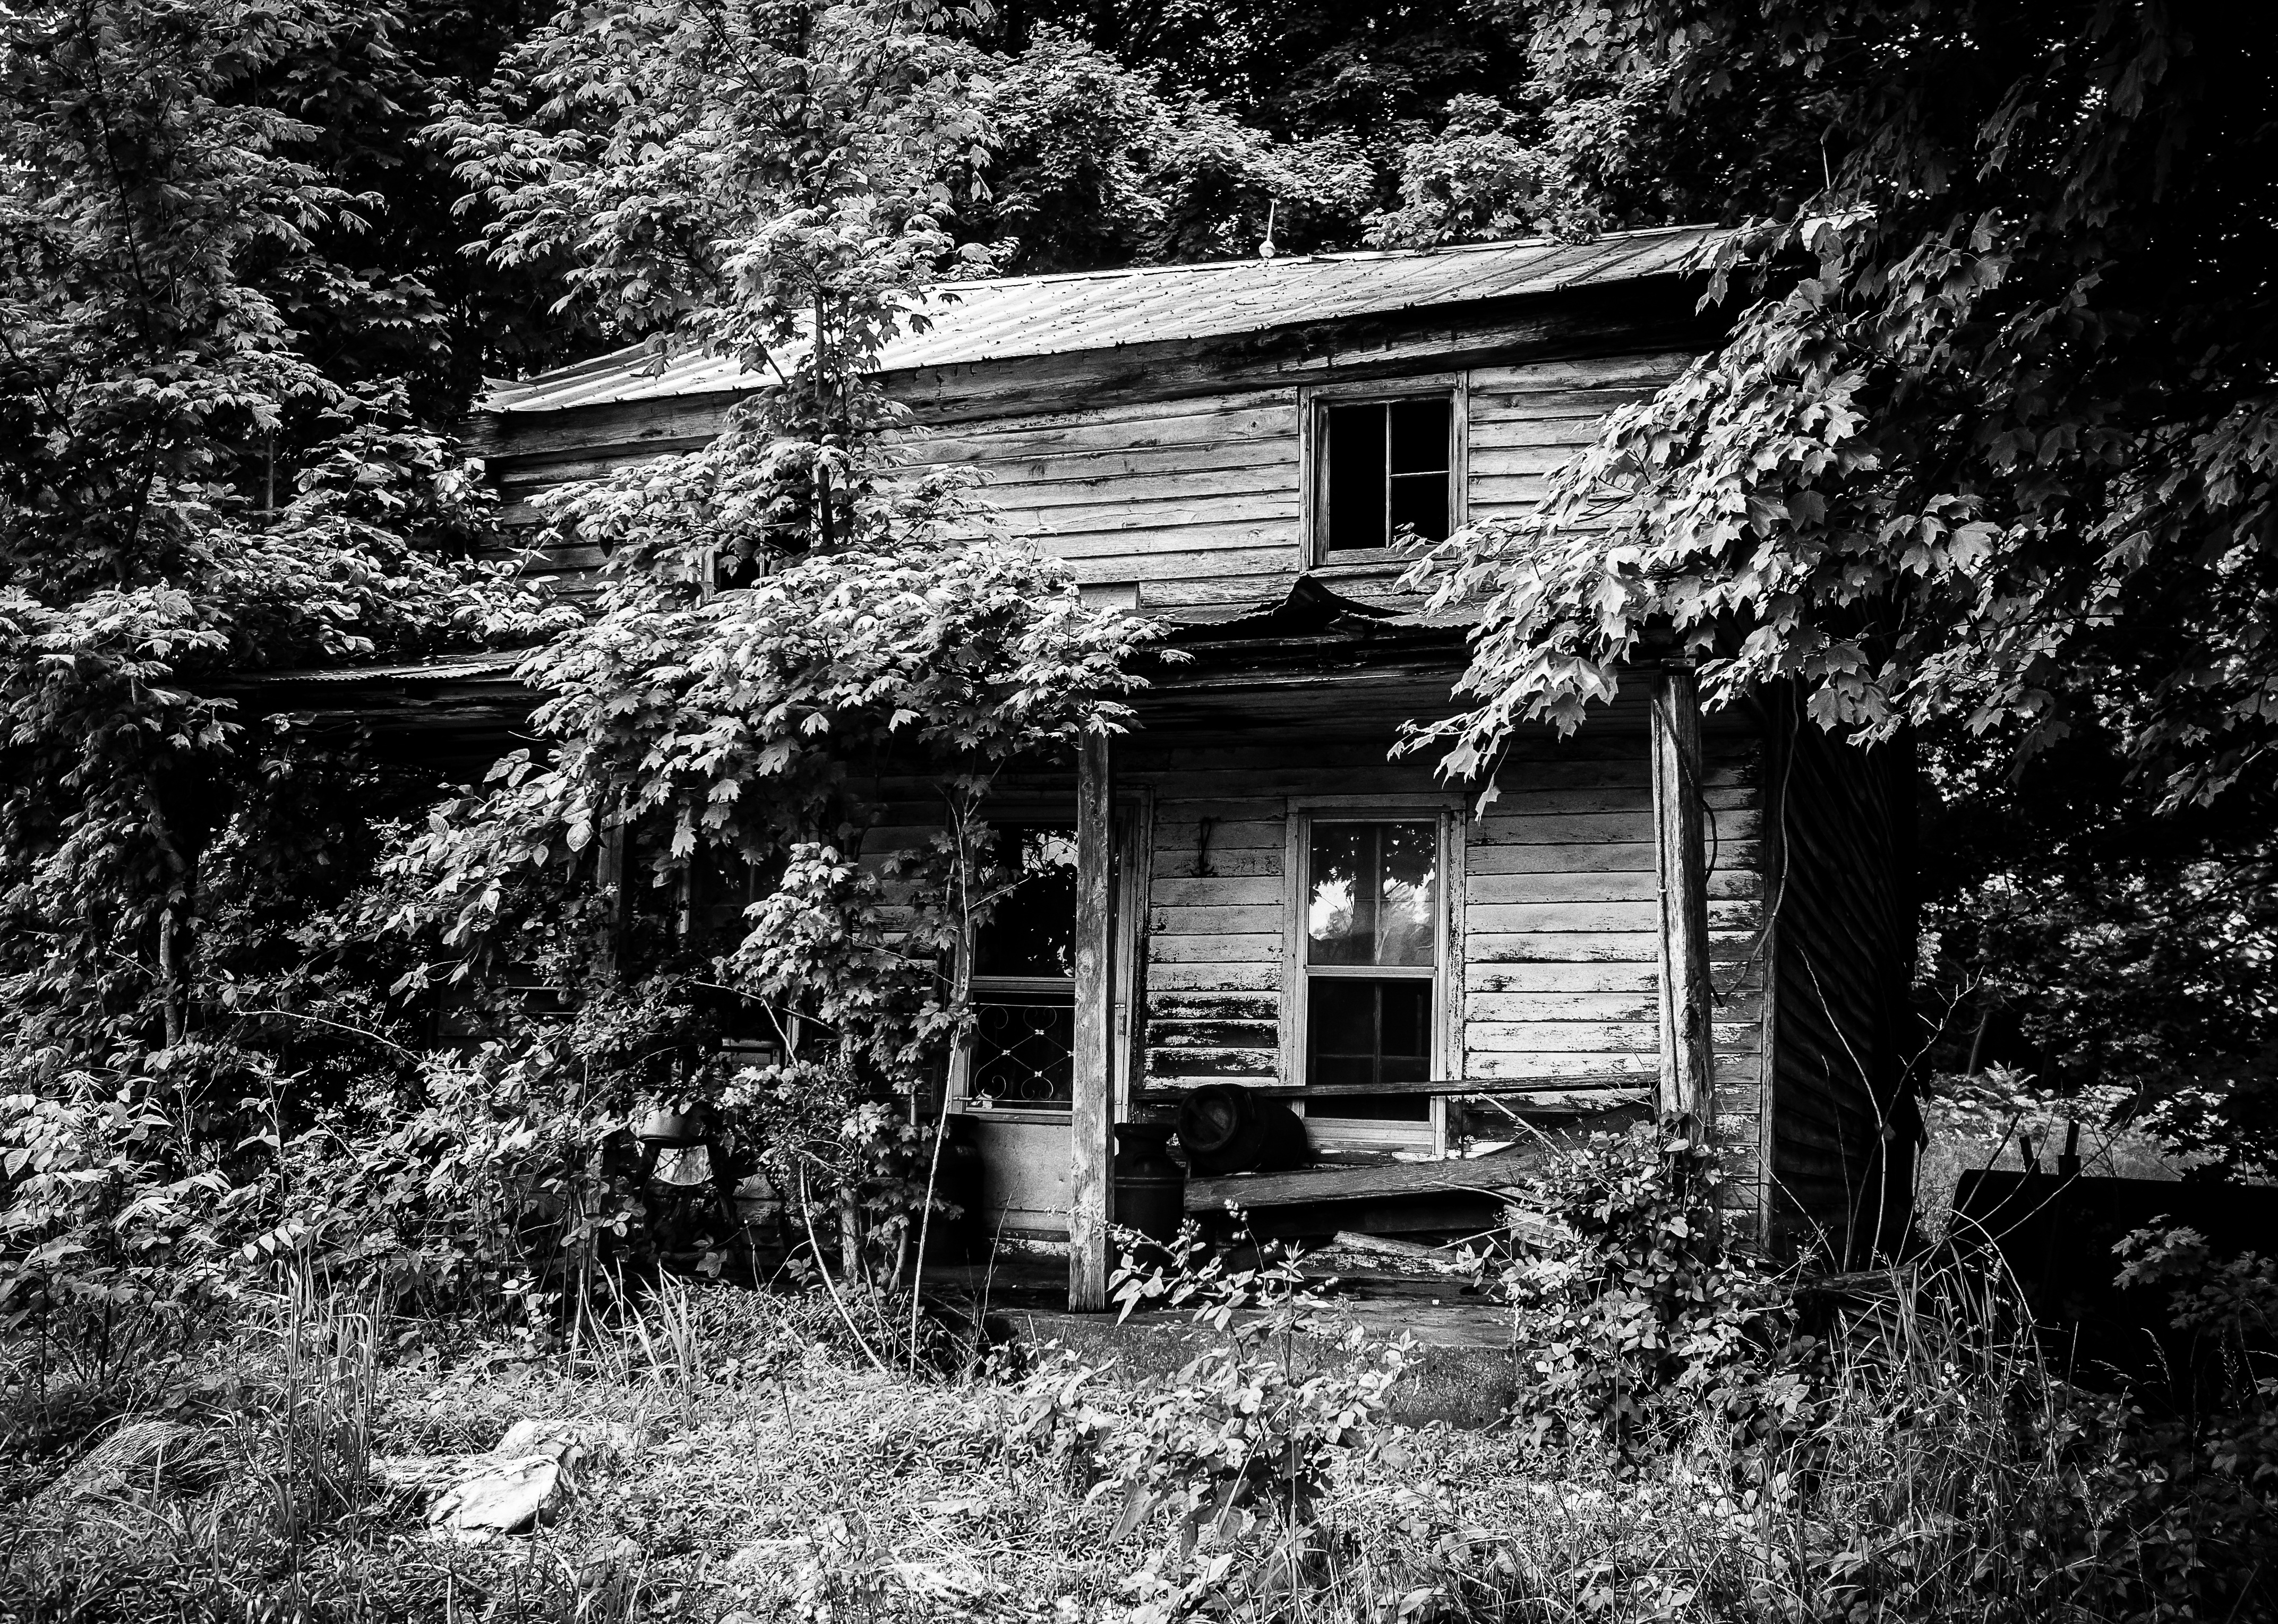
landscape, tree, forest, outdoor, black and white, white, house, building, home, country, hut, shack, rural, scenic, cottage, monochrome, trees, bw, ruins, woodland, log cabin, rural area, monochrome photography